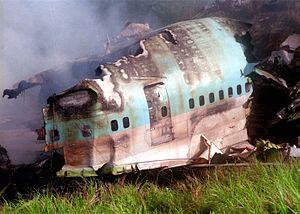
Le 6 août 1997, le Boeing 747 du vol Korean Air 801 entre Séoul en Corée du Sud et l'île de Guam, en Micronésie s'est écrasé lors de la procédure d'approche.